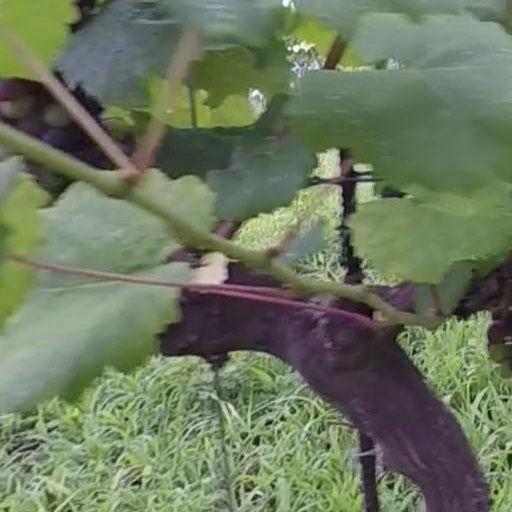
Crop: grape